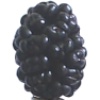
Label: mulberry